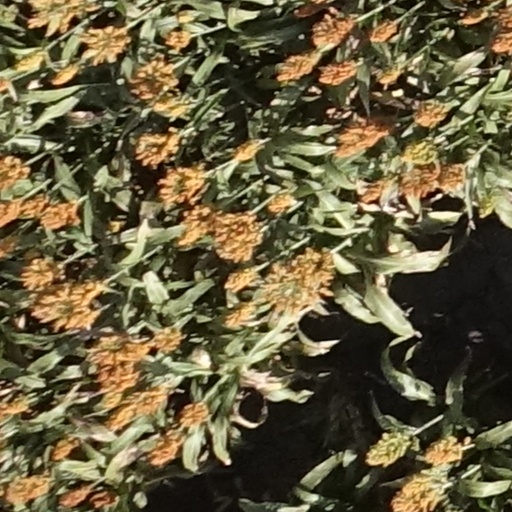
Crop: sorghum